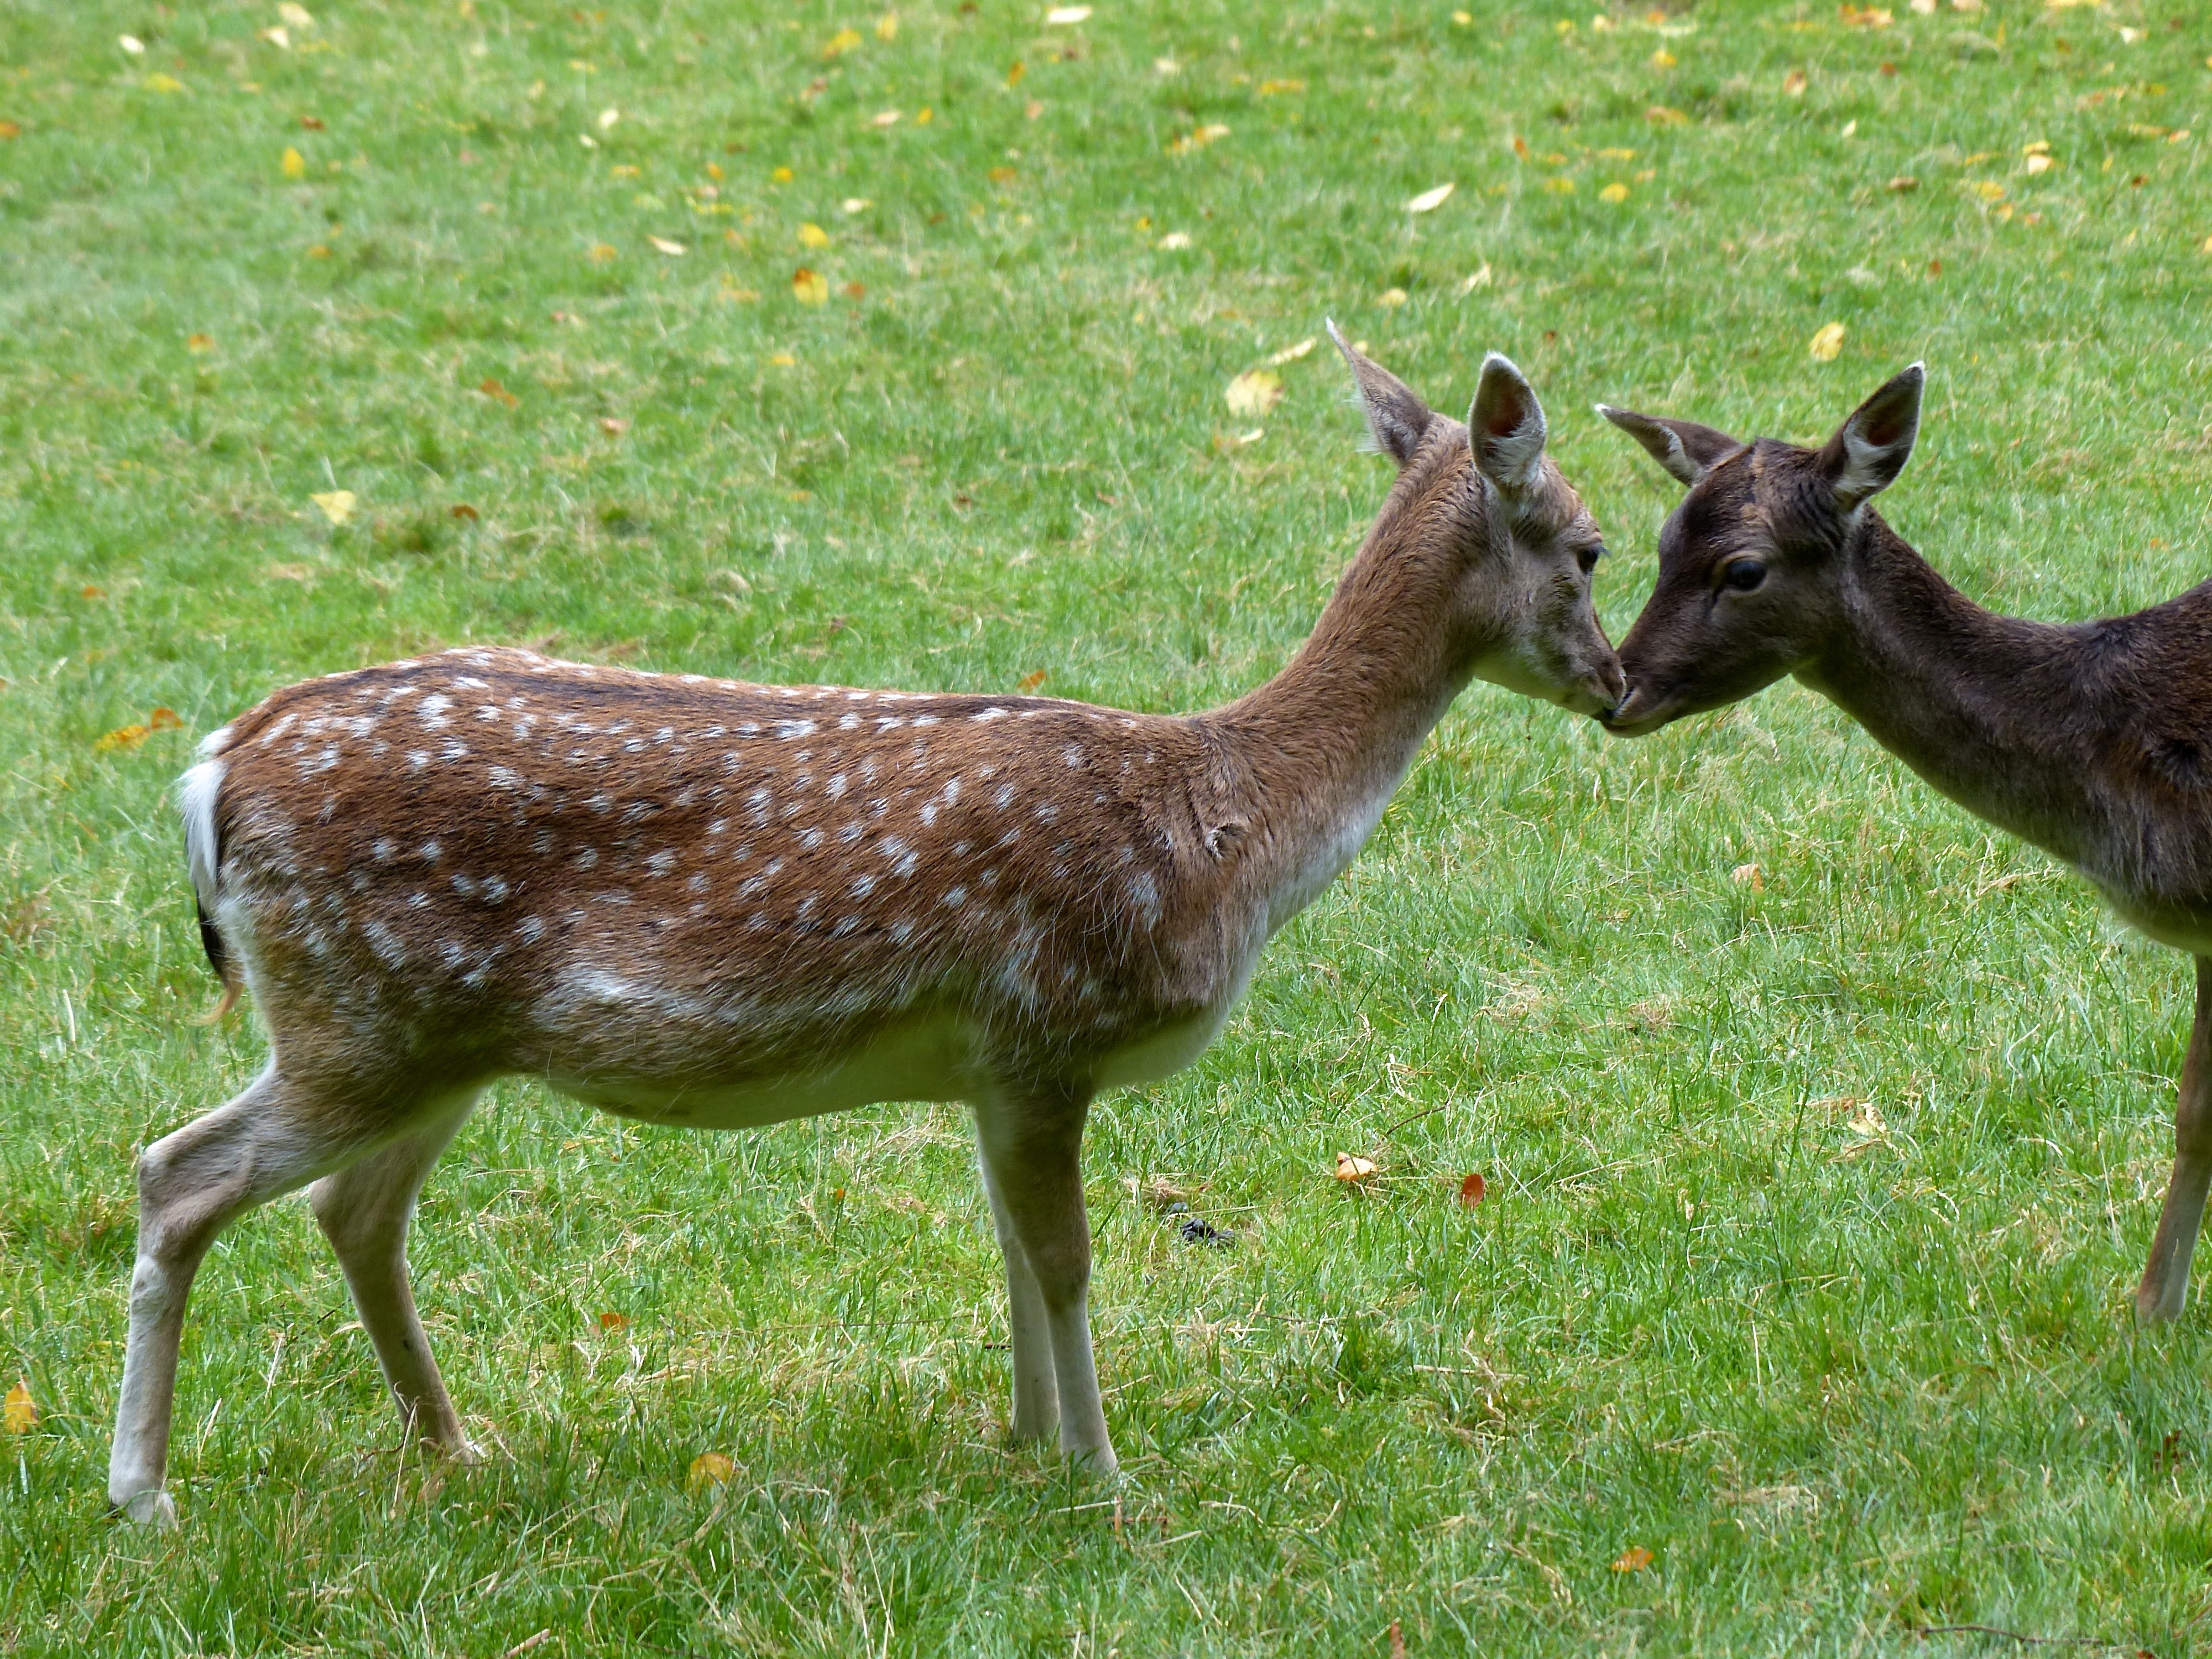
landscape, forest, hiking, meadow, fall, travel, wildlife, foliage, deer, europe, autumn, kiss, mammal, black, fauna, doe, trees, leaves, sunny, vertebrate, germany, schwarzwald, baiersbronn, mitteltal, white tailed deer, musk deer